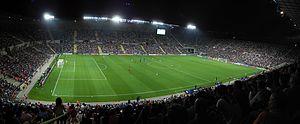
Israël, en forme longue l'État d'Israël, est un État situé sur la côte orientale de la mer Méditerranée au Proche-Orient en Asie occidentale. Son indépendance est proclamée le 14 mai 1948, après le vote du plan de partage de la Palestine le 29 novembre 1947 par l'Organisation des Nations unies qui met fin au mandat britannique et qui prévoit la création d’un État juif et d’un État arabe. Les premières bases politiques en ce sens ont été posées lors du premier congrès mondial sioniste à Bâle en 1897 sous la direction de Theodor Herzl.
Le stade Teddy est un stade de football basé à Jérusalem, en Israel. Il porte le nom de l'ancien maire de la ville, Teddy Kollek qui été en poste à l'époque de sa construction et a été l'un des défenseurs du projet. Trois équipes de football utilisent actuellement le stade, le Beitar Jérusalem, l'Hapoël Jérusalem et l'Hapoël Katamon Jérusalem.